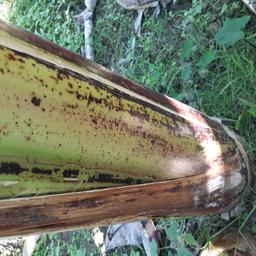
Label: PSEUDOSTEM WEEVIL